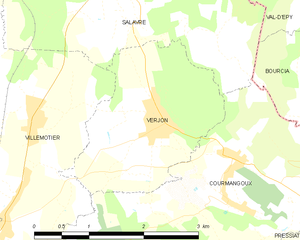
Carte des communes françaises: Verjon